Satoshi Nakamoto

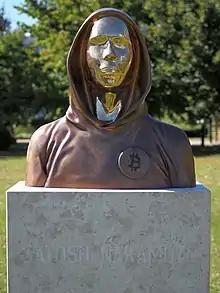
A statue in Budapest dedicated to Satoshi Nakamoto

Satoshi Nakamoto ( – 26 April 2011) is the name used by the presumed pseudonymous person or persons who developed bitcoin, authored the bitcoin white paper, and created and deployed bitcoin's original reference implementation. As part of the implementation, Nakamoto also devised the first blockchain database. Nakamoto was active in the development of bitcoin until December 2010.